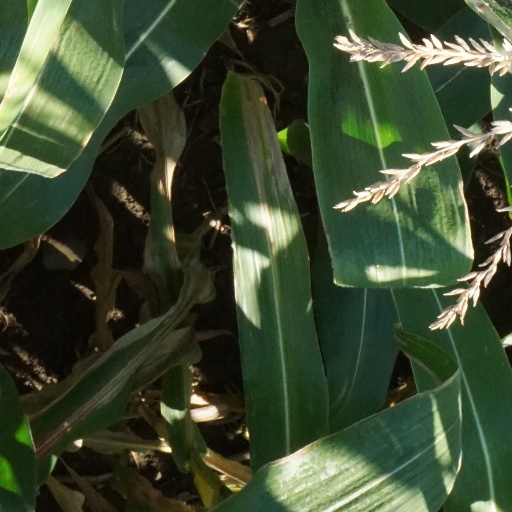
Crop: maize; corn